Transatlantic Trophy

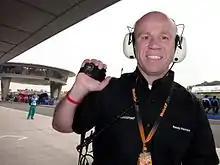
Randy Mamola (pictured in 2009), won three of the races in 1981

AMA Superbike Championship specification machines were permitted, allowing Dave Aldana and Wes Cooley to use 1,024cc Yoshimura Suzuki machines. Americans won all the races: Kenny Roberts 3, Freddie Spencer 2 and Randy Mamola 1. The USA won the series 442-370 and Roberts was the top scorer. 140,000 fans attended the races.